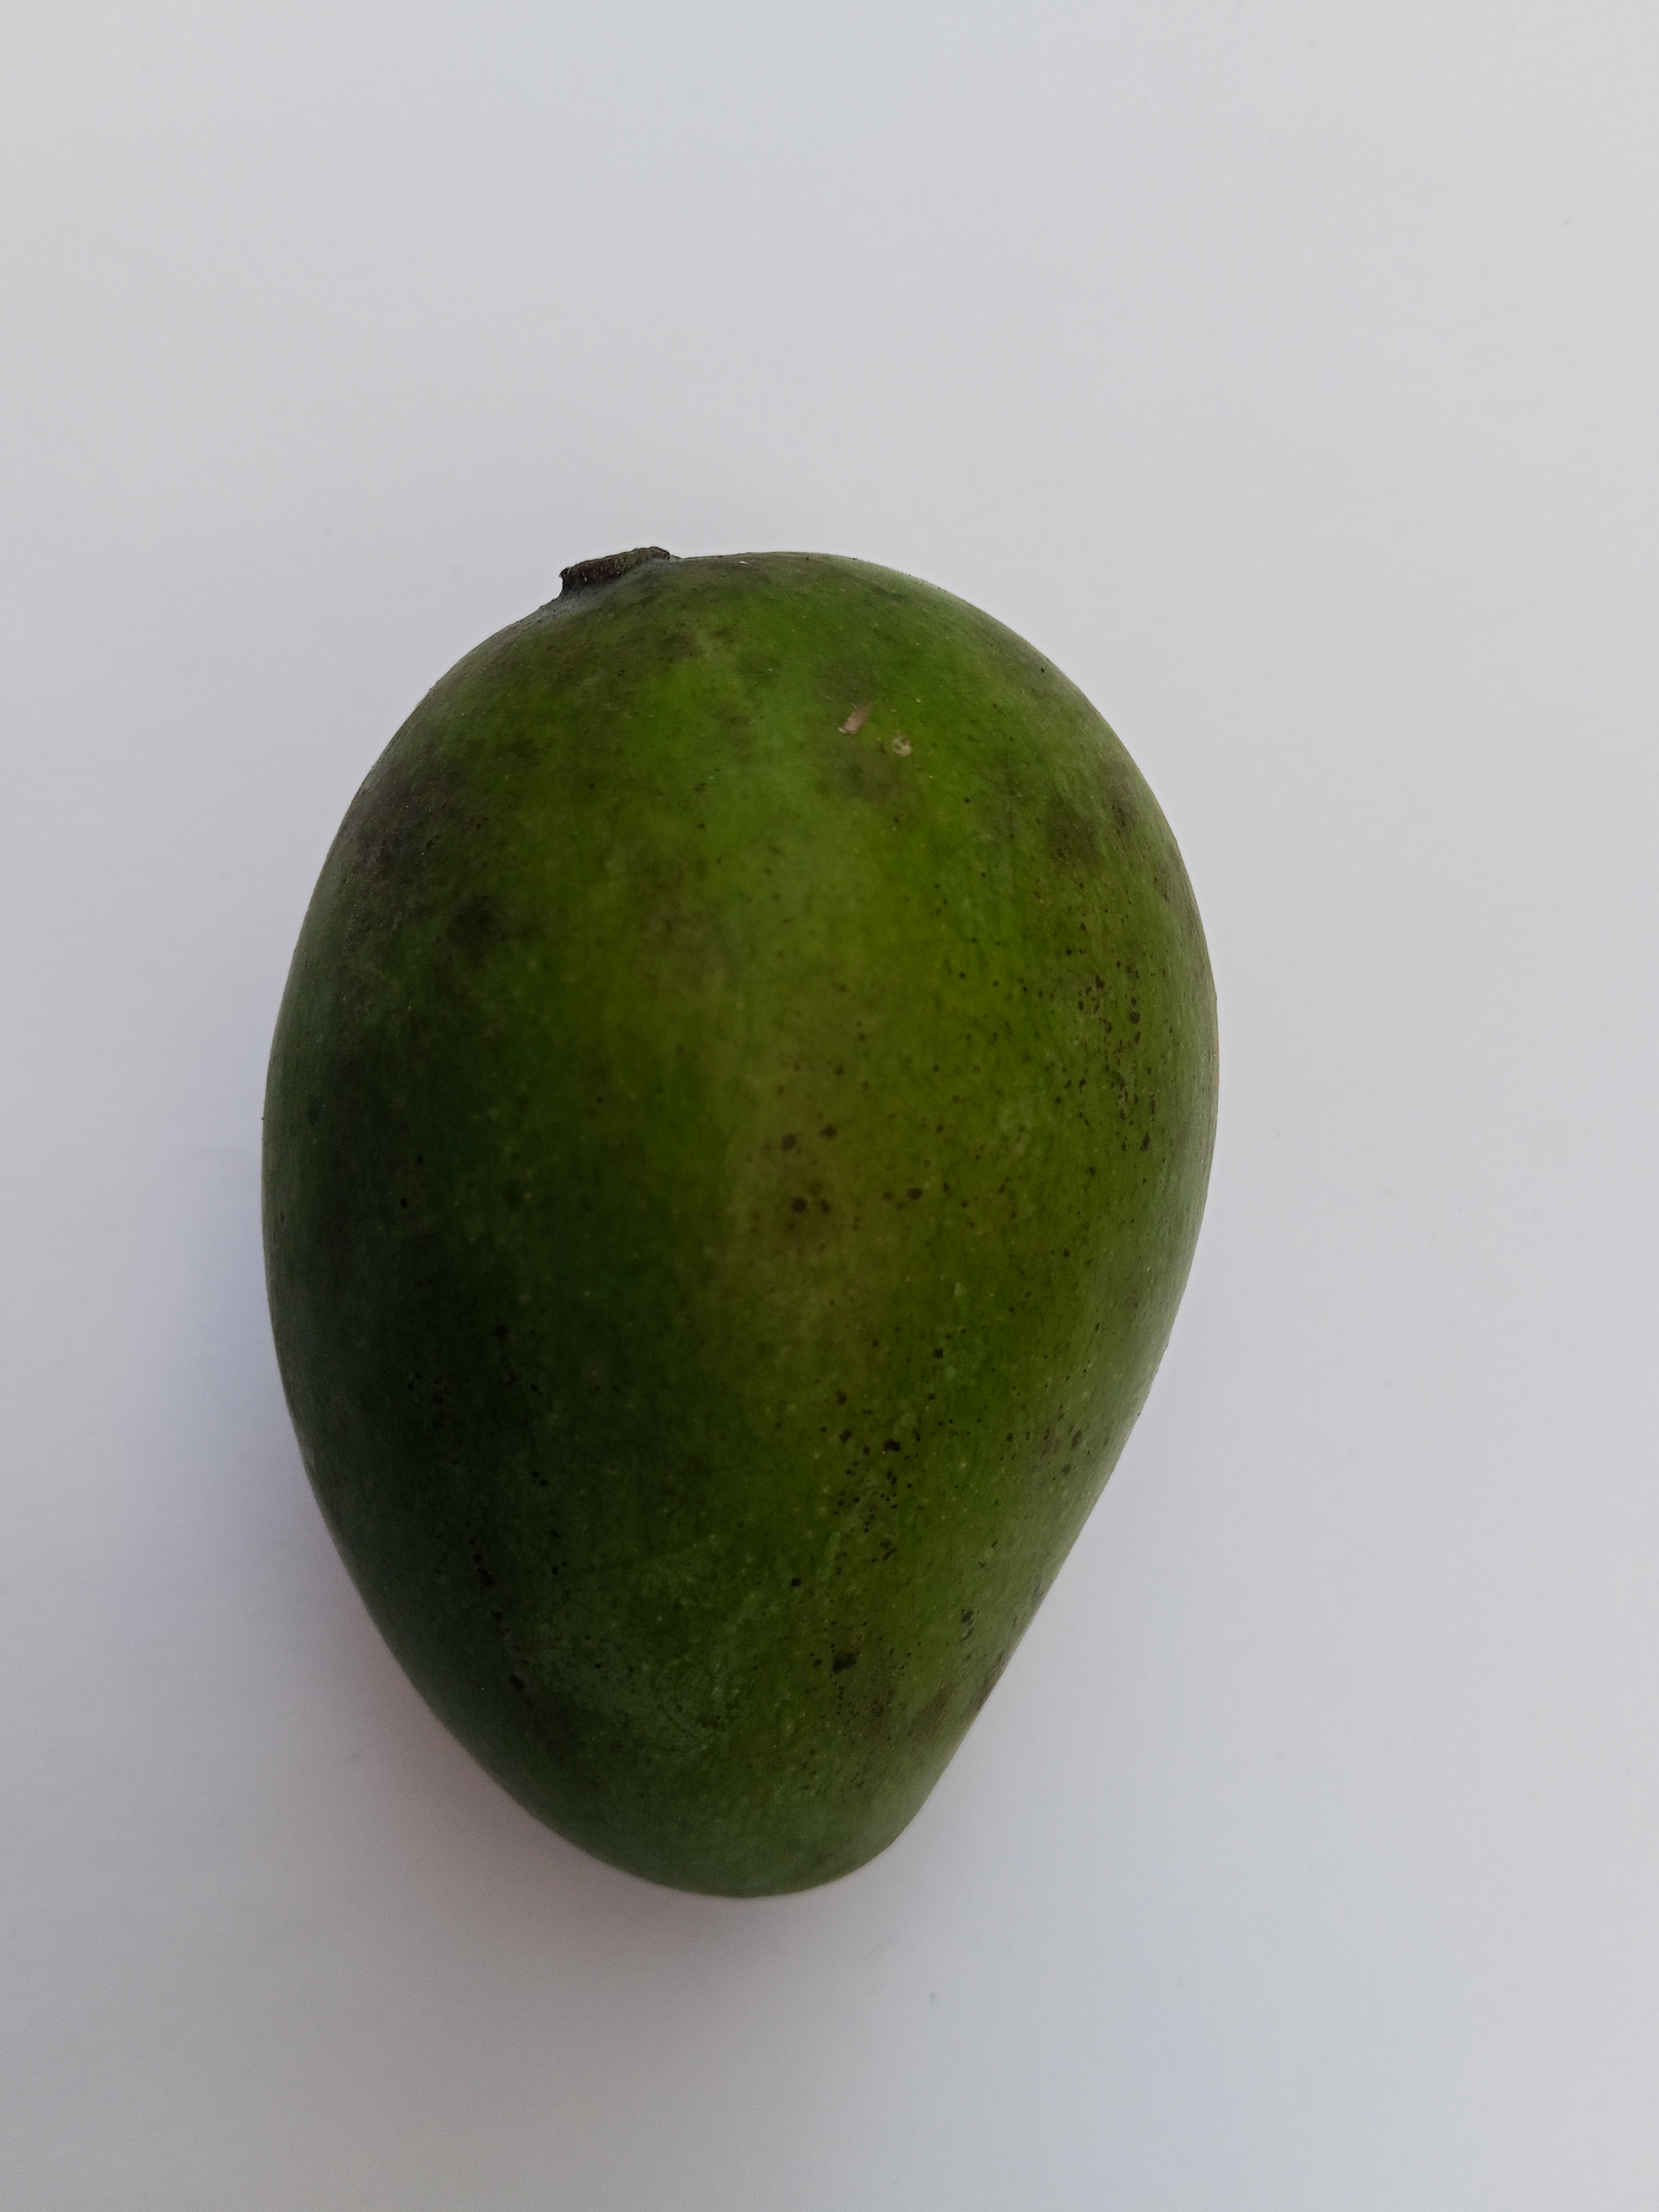
Mango variety: Amrapali